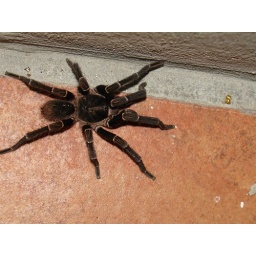
on the floor in the house